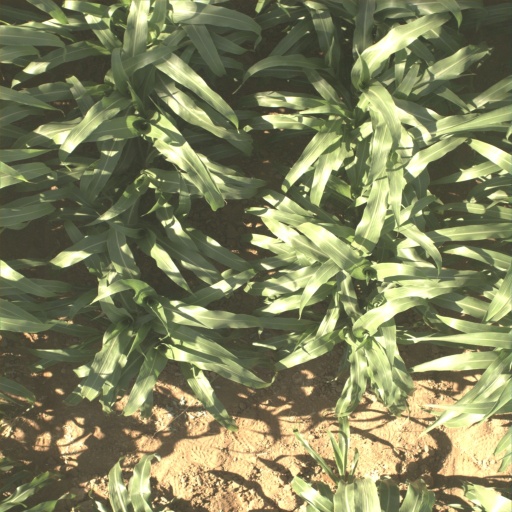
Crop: sorghum